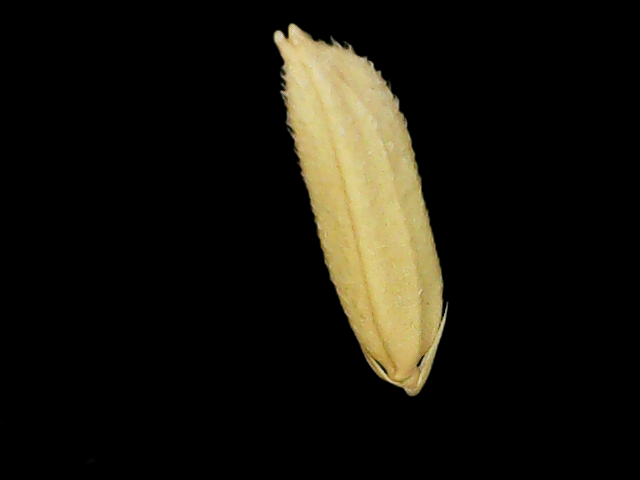
Rice variety: Binadhan26